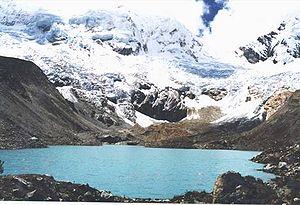
Cet article dresse une liste des lacs du Pérou.